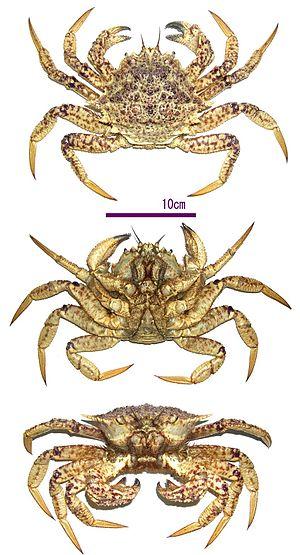
Les Cheiragonidae sont une famille de crabes, la seule de la super-famille des Cheiragonoidea. Elle comprend trois espèces actuelles et 13 fossiles dans cinq genres dont trois fossiles.